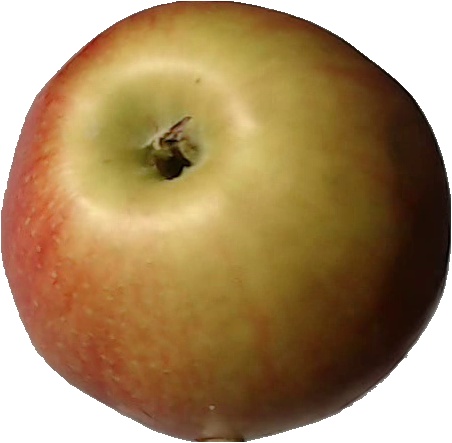
Label: apple_red_2